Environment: lab
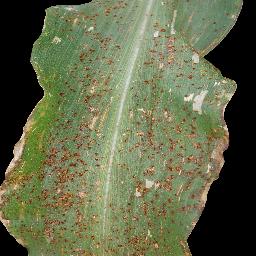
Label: common_rust